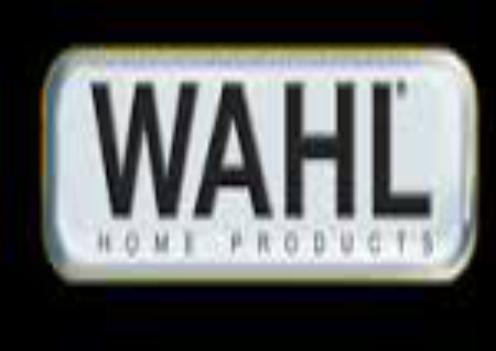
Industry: Necessities